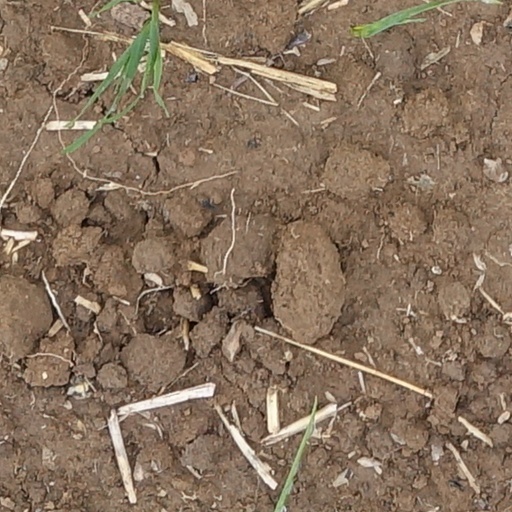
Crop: wheat